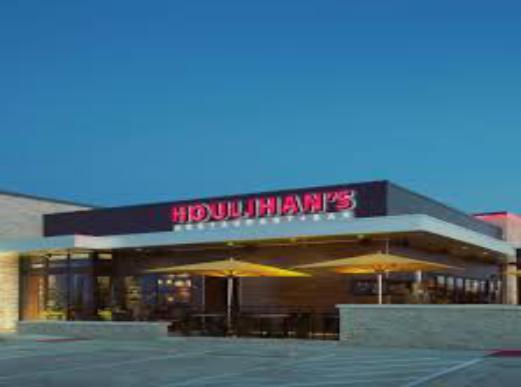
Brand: Houlihan's
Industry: Others